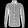
Label: Shirt